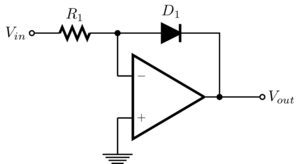
Amplificateur Logarithmique rebâtie en utilisant un ampli-op, une résistance et une diode Italiano: Logaritmica amplificatore costruito usando un op-amp, un resistore ed un diodo